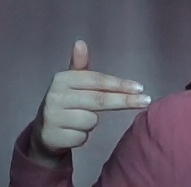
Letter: ghain